Siberian Cossacks

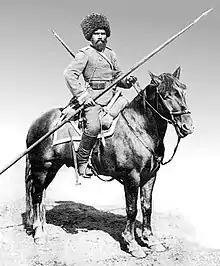
Siberian Cossack c. 1890s

In 1802 the Siberian Host were authorized to wear uniforms, replacing their traditional dress. Initially these were based on the uniforms of the Don Cossacks, although after 1812 a more conventional lancer style dress was adopted. In practice the Siberian cossacks continued to provide their own clothing and equipment, meaning both were variegated.